Eino Forsström

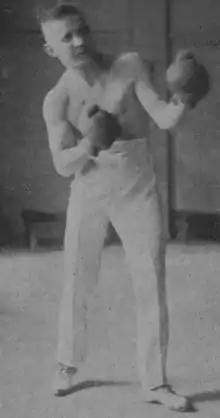
Forsström

Eino Vilho Forsström (10 April 1889 – 26 July 1961) was a Finnish gymnast who won two medals in the 1908 and 1912 Summer Olympics.